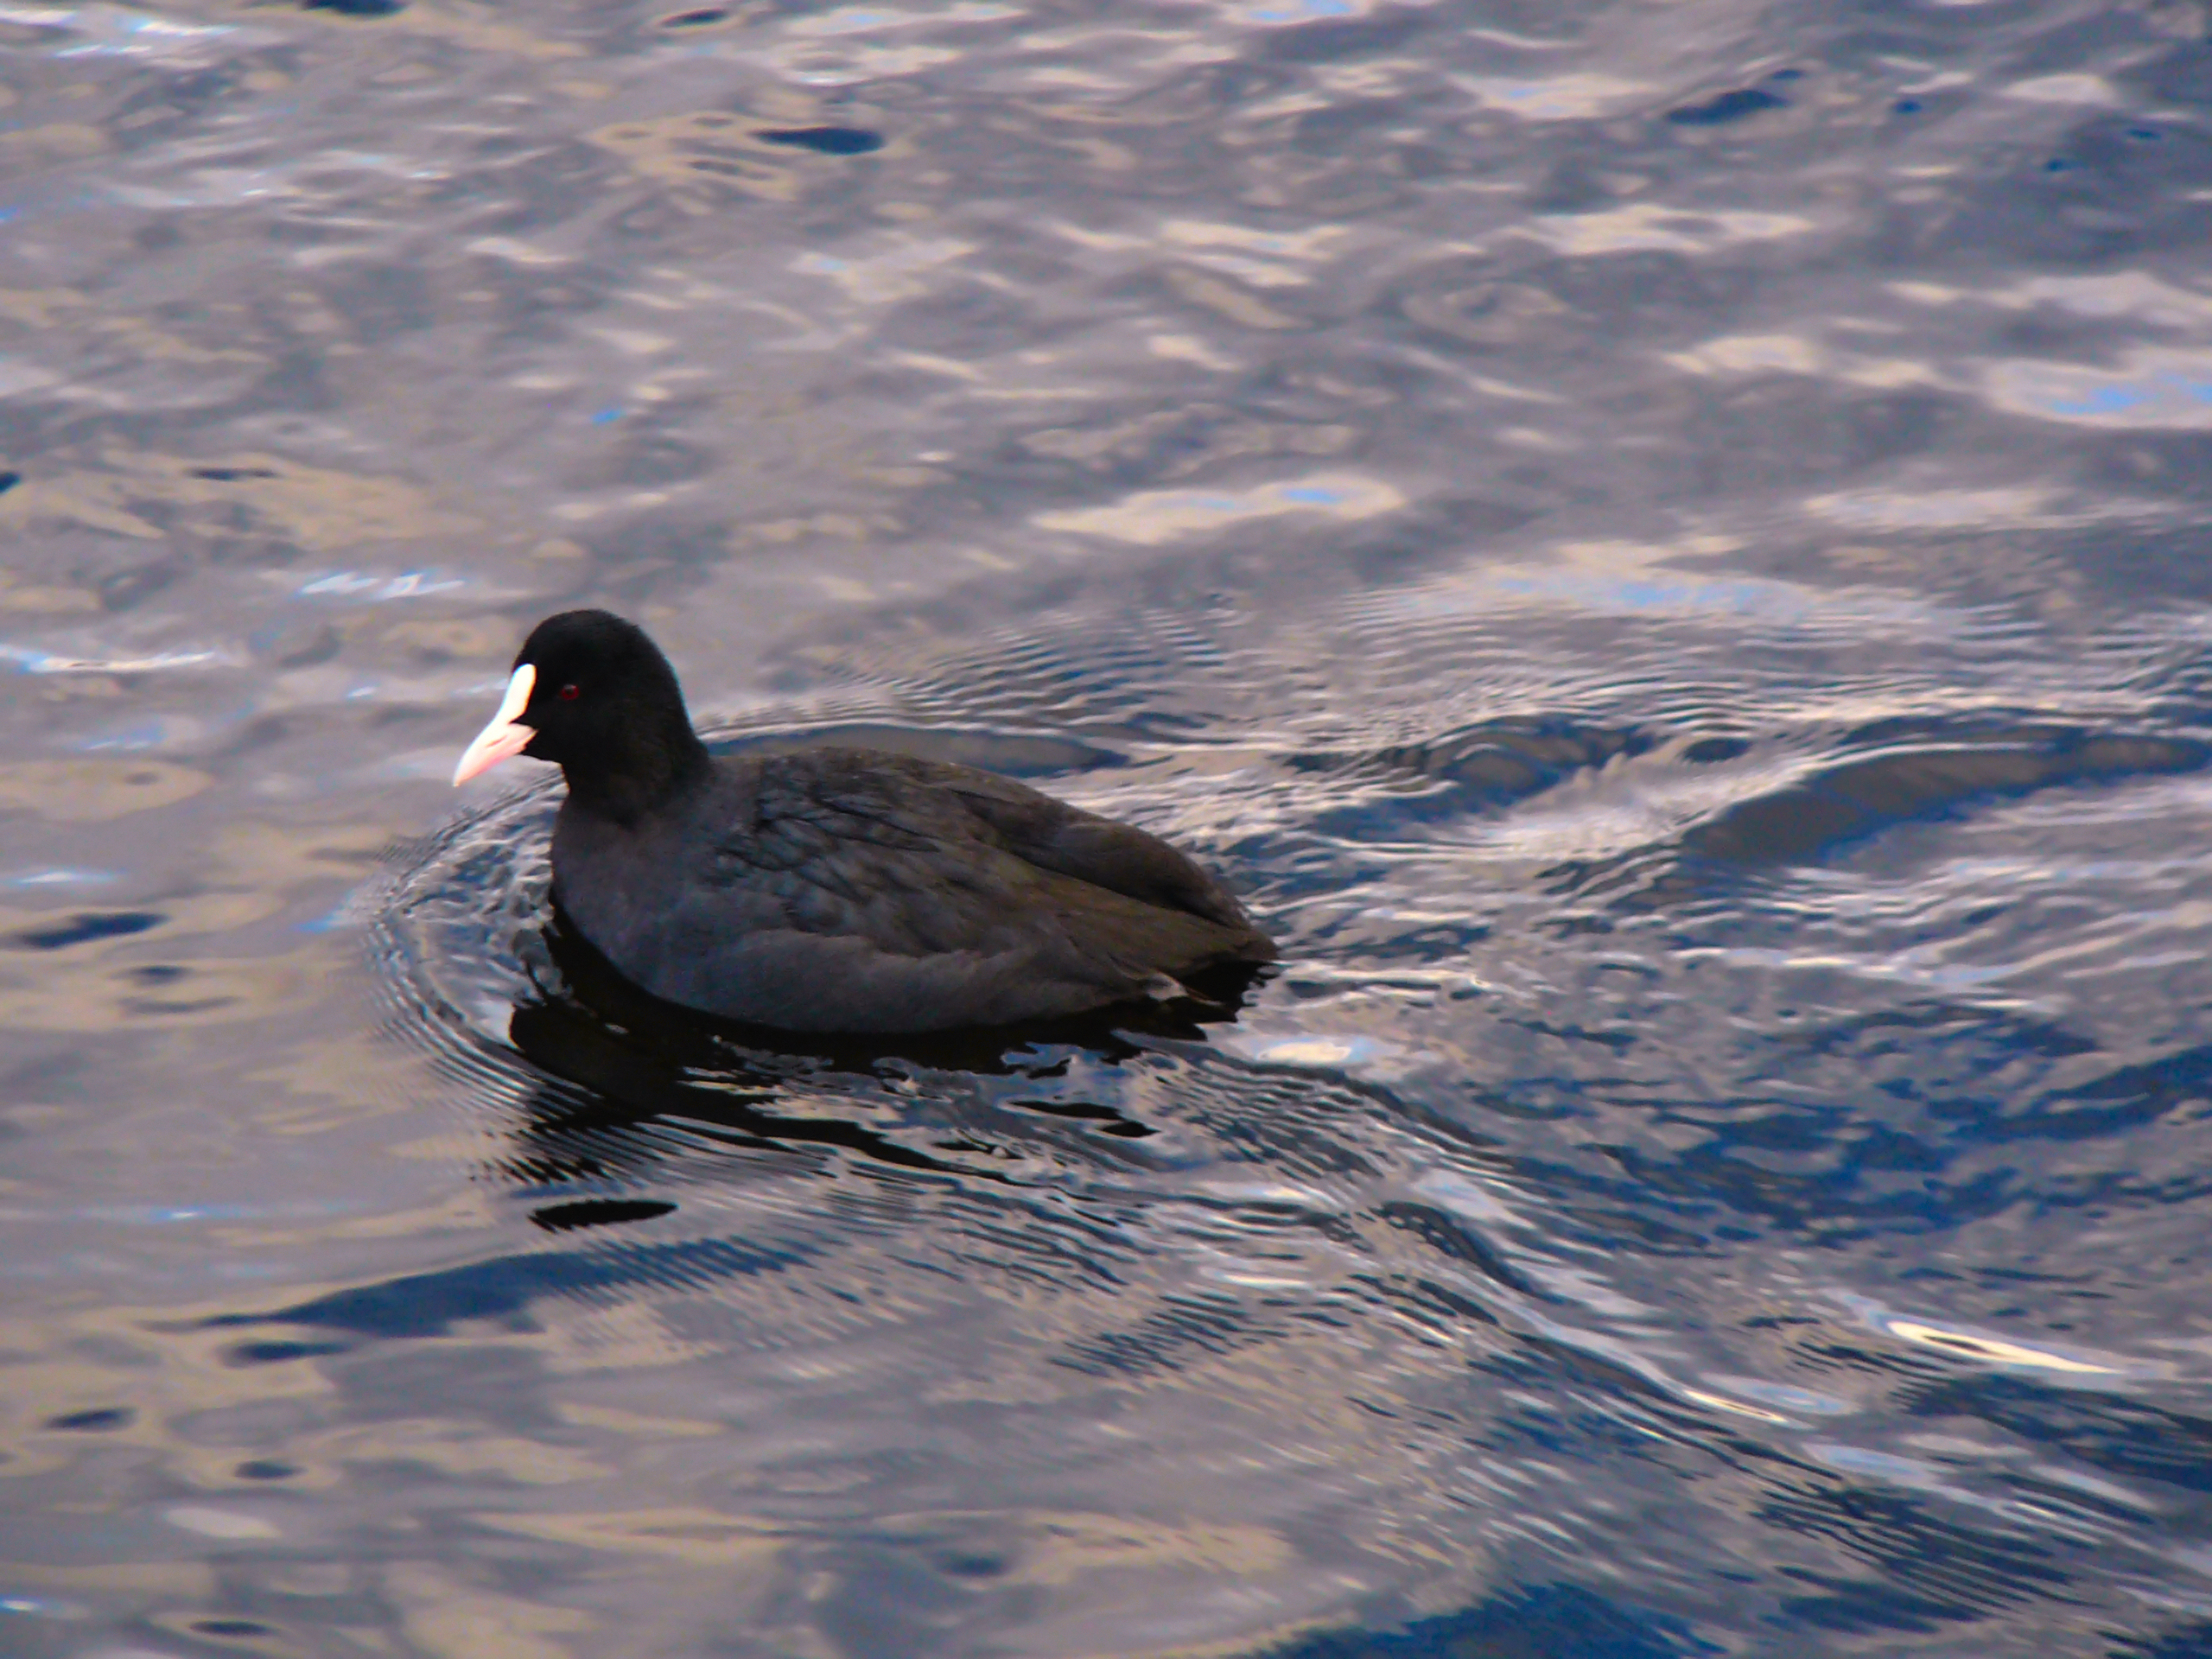
images, water, bird, fluid, beak, liquid, rallidae, american coot, ducks, geese and swans, lake, duck, water bird, waterfowl, wing, feather, seabird, gull, charadriiformes, wildlife, reflection, ocean, seaduck, lari, wave, wind wave, crane like bird, shorebird, pigeons and doves